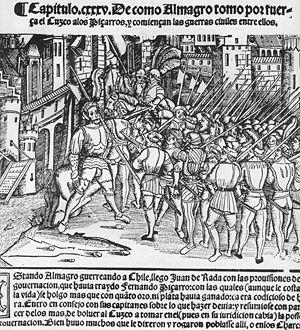
Cette page concerne l'année 1537 du calendrier julien.
Les guerres civiles espagnoles au Pérou sont une suite de conflits menés entre les conquistadors pour le contrôle du territoire de l'ancien Empire Inca au milieu du XVIᵉ siècle.
Historia general de las Indias est un ouvrage de Francisco Lopez de Gomara qui raconte la conquête du Mexique de la Nouvelle-Espagne. Sa première édition a été imprimée en décembre 1552 dans l'atelier d'Agustín Millán à Saragosse, sous le titre complet de « Primera y segunda parte de la Historia General de las Indias con todo el descubrimiento y cosas notables que han acaecido desde que se ganaron hasta el año de 1551. Con la conquista de México de la Nueva España ».